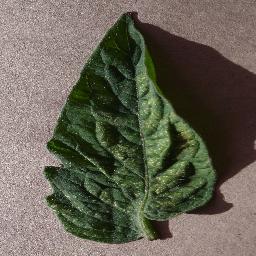
Label: Tomato___Spider_mites Two-spotted_spider_mite